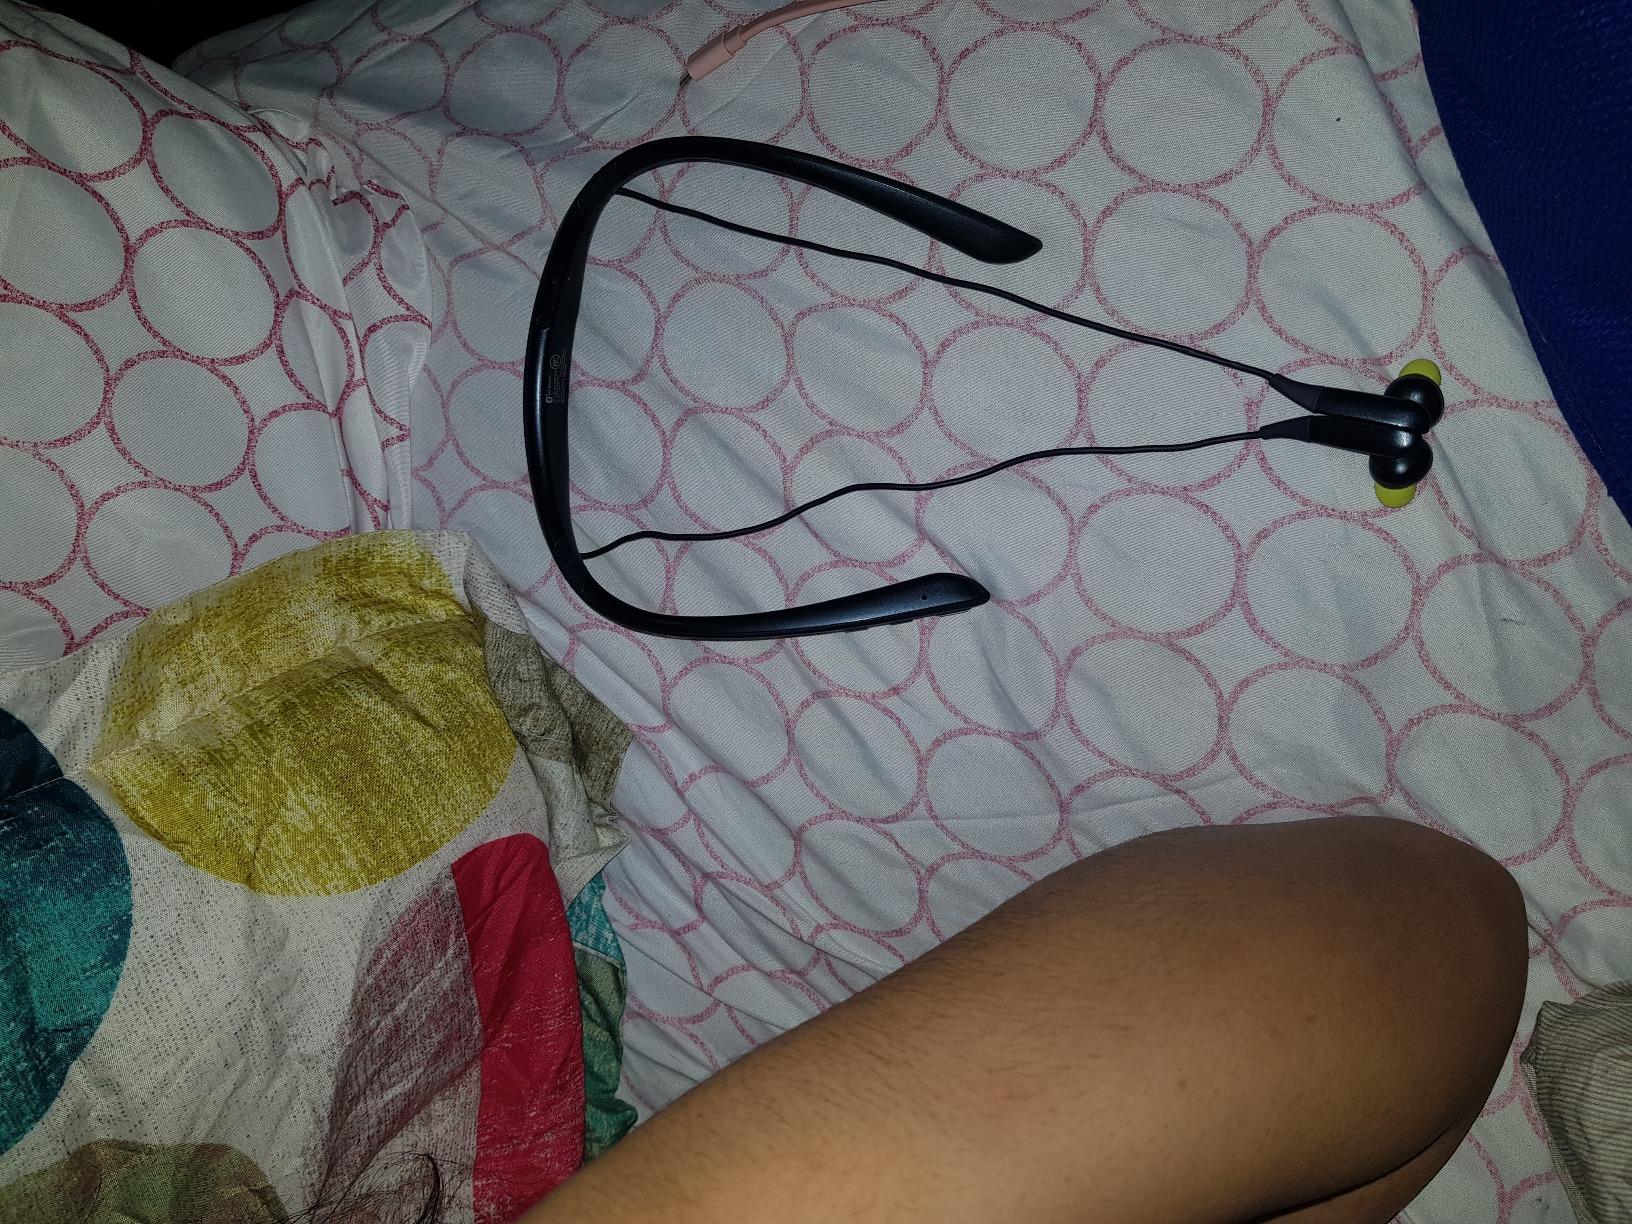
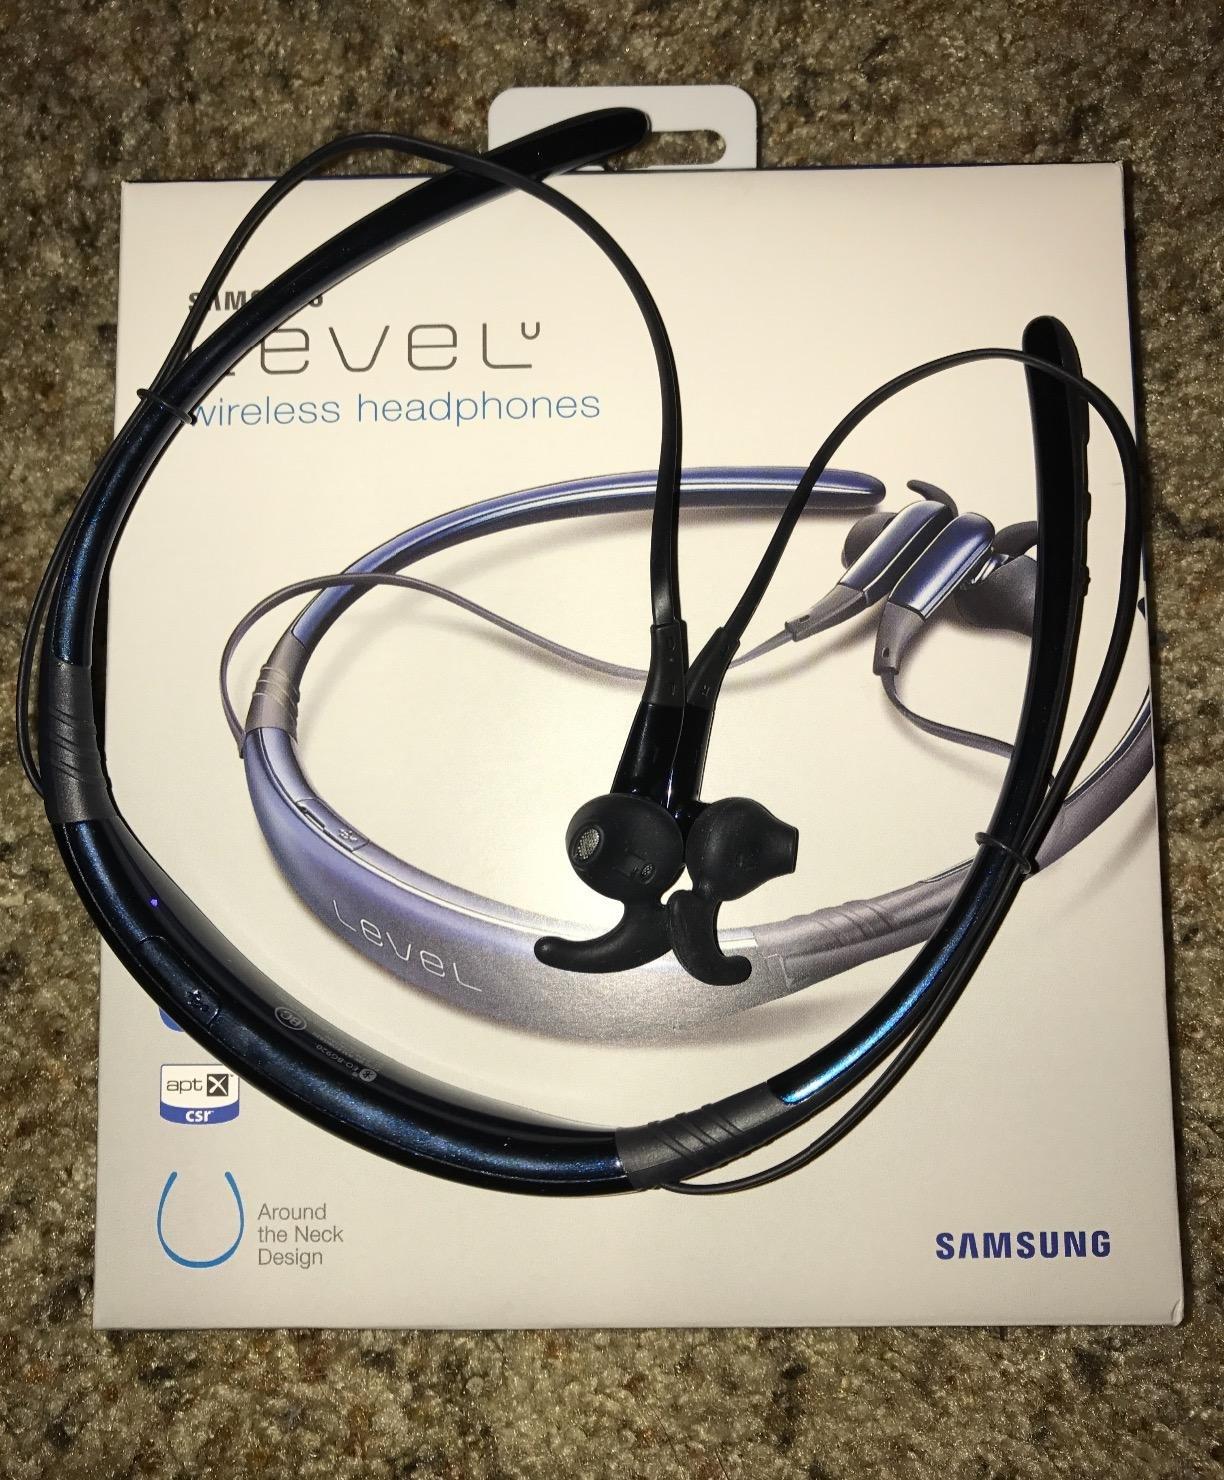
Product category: headphones
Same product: no